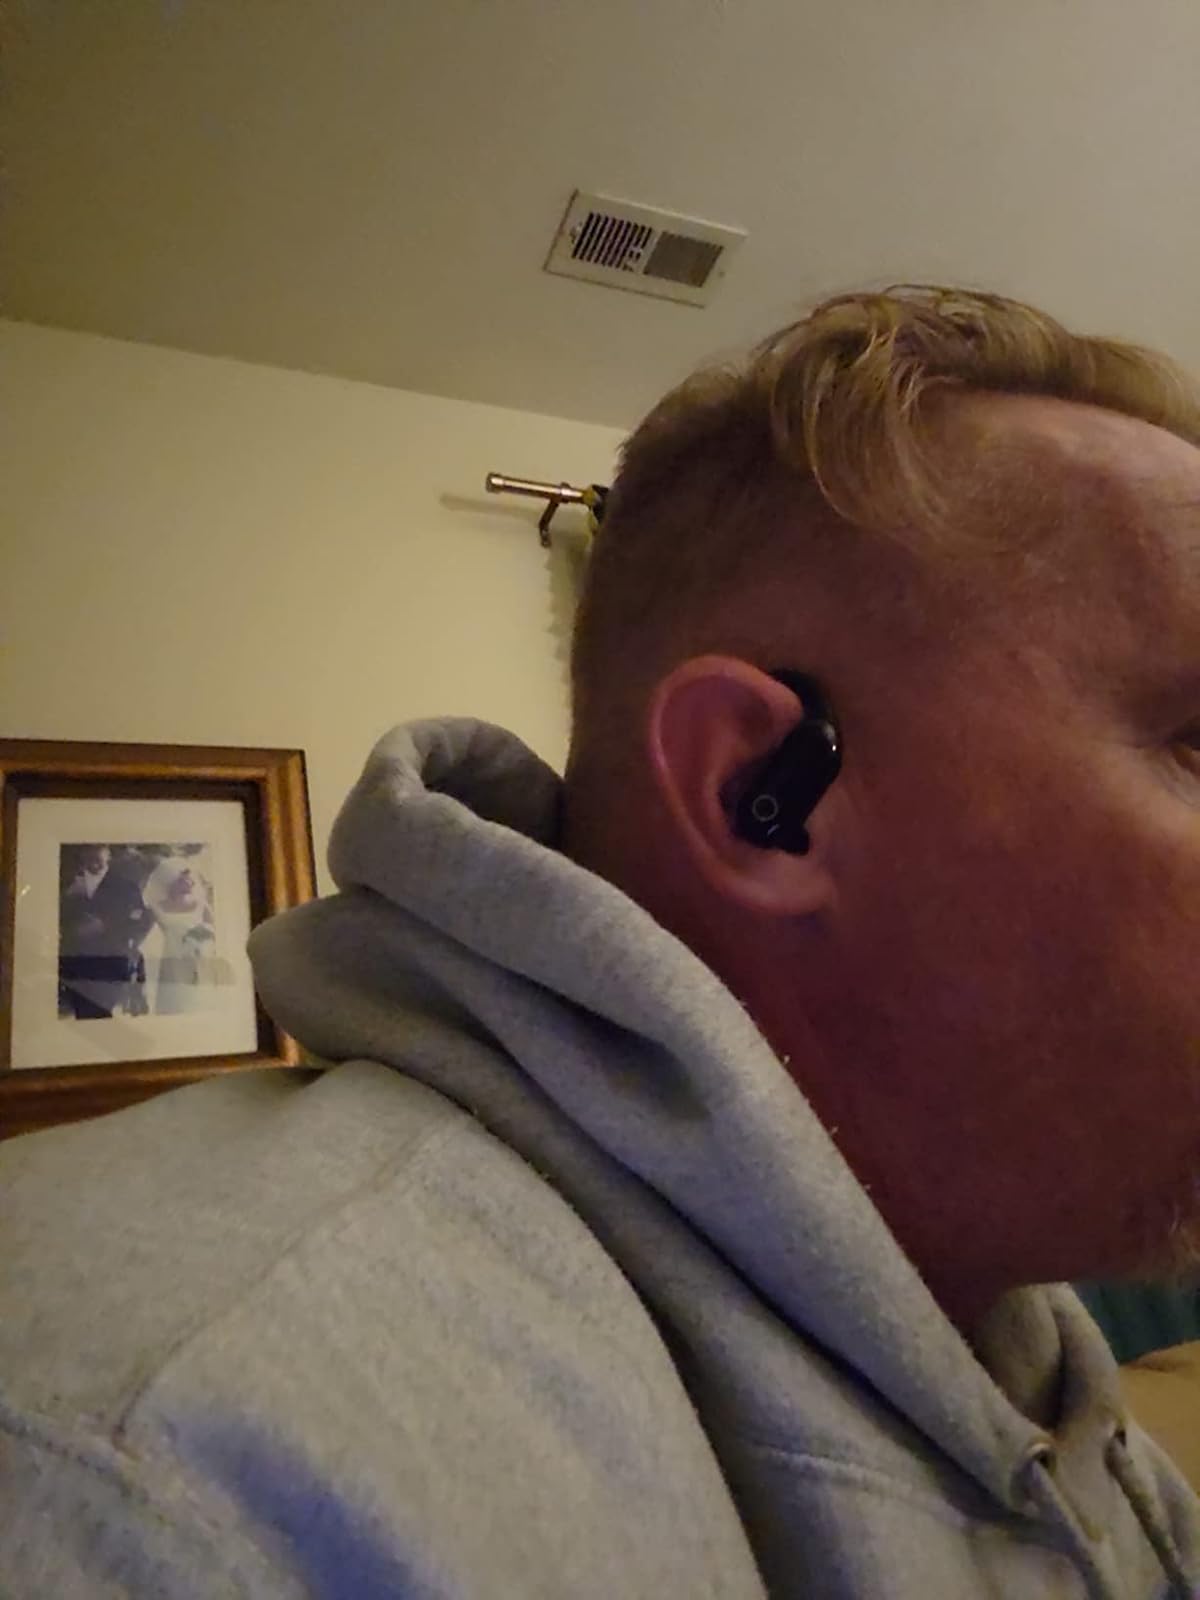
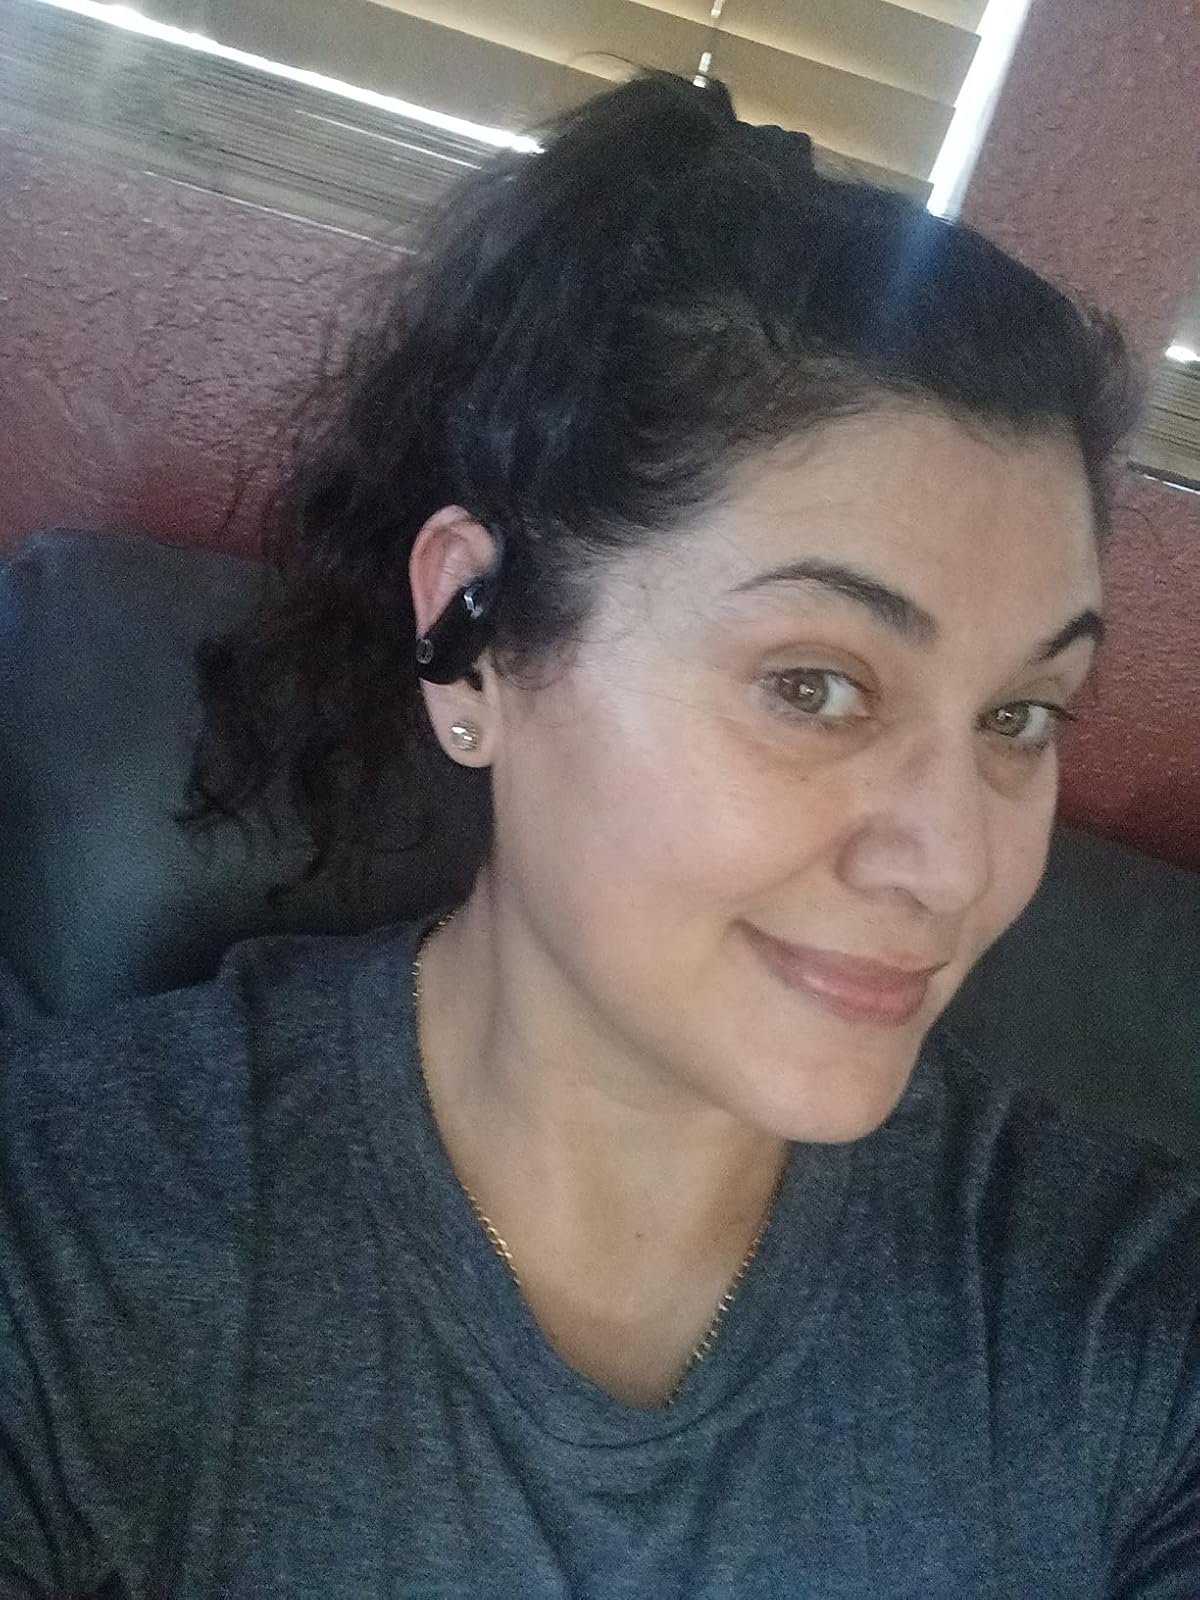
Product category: earbuds
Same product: yes